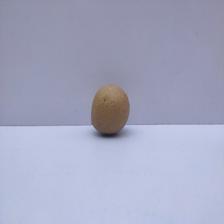
Size: Small